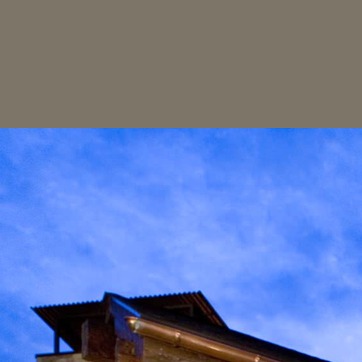
Material: sky